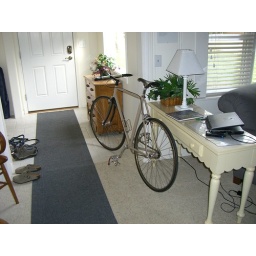
Ah, feels like home with a bike in the entry!